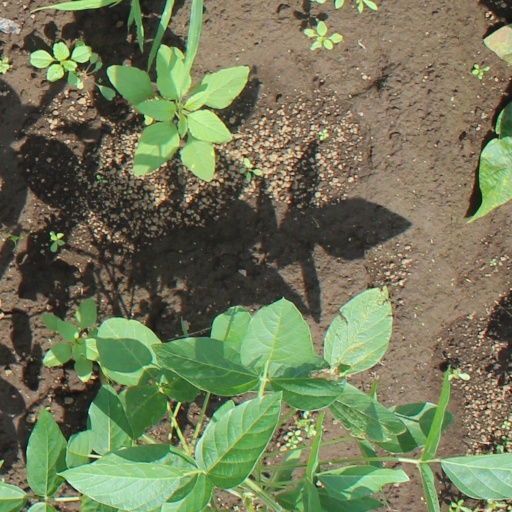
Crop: soybean